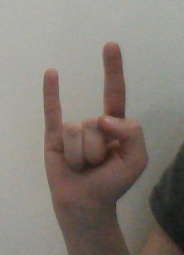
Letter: la